Kirkgate (Wakefield)

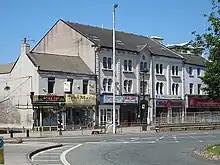
Buildings by the roundabout, in 2009

Kirkgate is a street in the city centre of Wakefield, in West Yorkshire, in England.